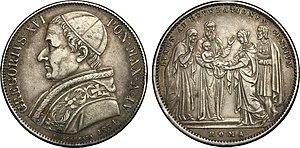
Bartolomeo Alberto Cappellari, né à Belluno, ville du nord de la république de Venise, le 18 septembre 1765 et décédé à Rome le 1ᵉʳ juin 1846, est un moine, prêtre et abbé camaldule qui fut le 254ᵉ évêque de Rome et ainsi pape de l’Église catholique sous le nom de Grégoire XVI, successeur de Pie VIII.